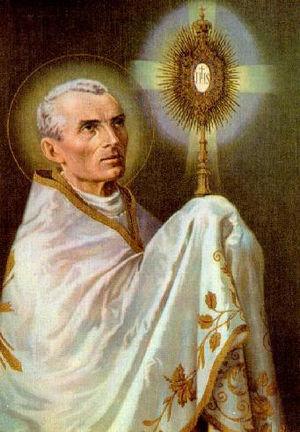
Pierre-Julien Eymard est un saint de l'Église catholique.
Cette page dresse la liste des canonisations prononcées par Jean XXIII.